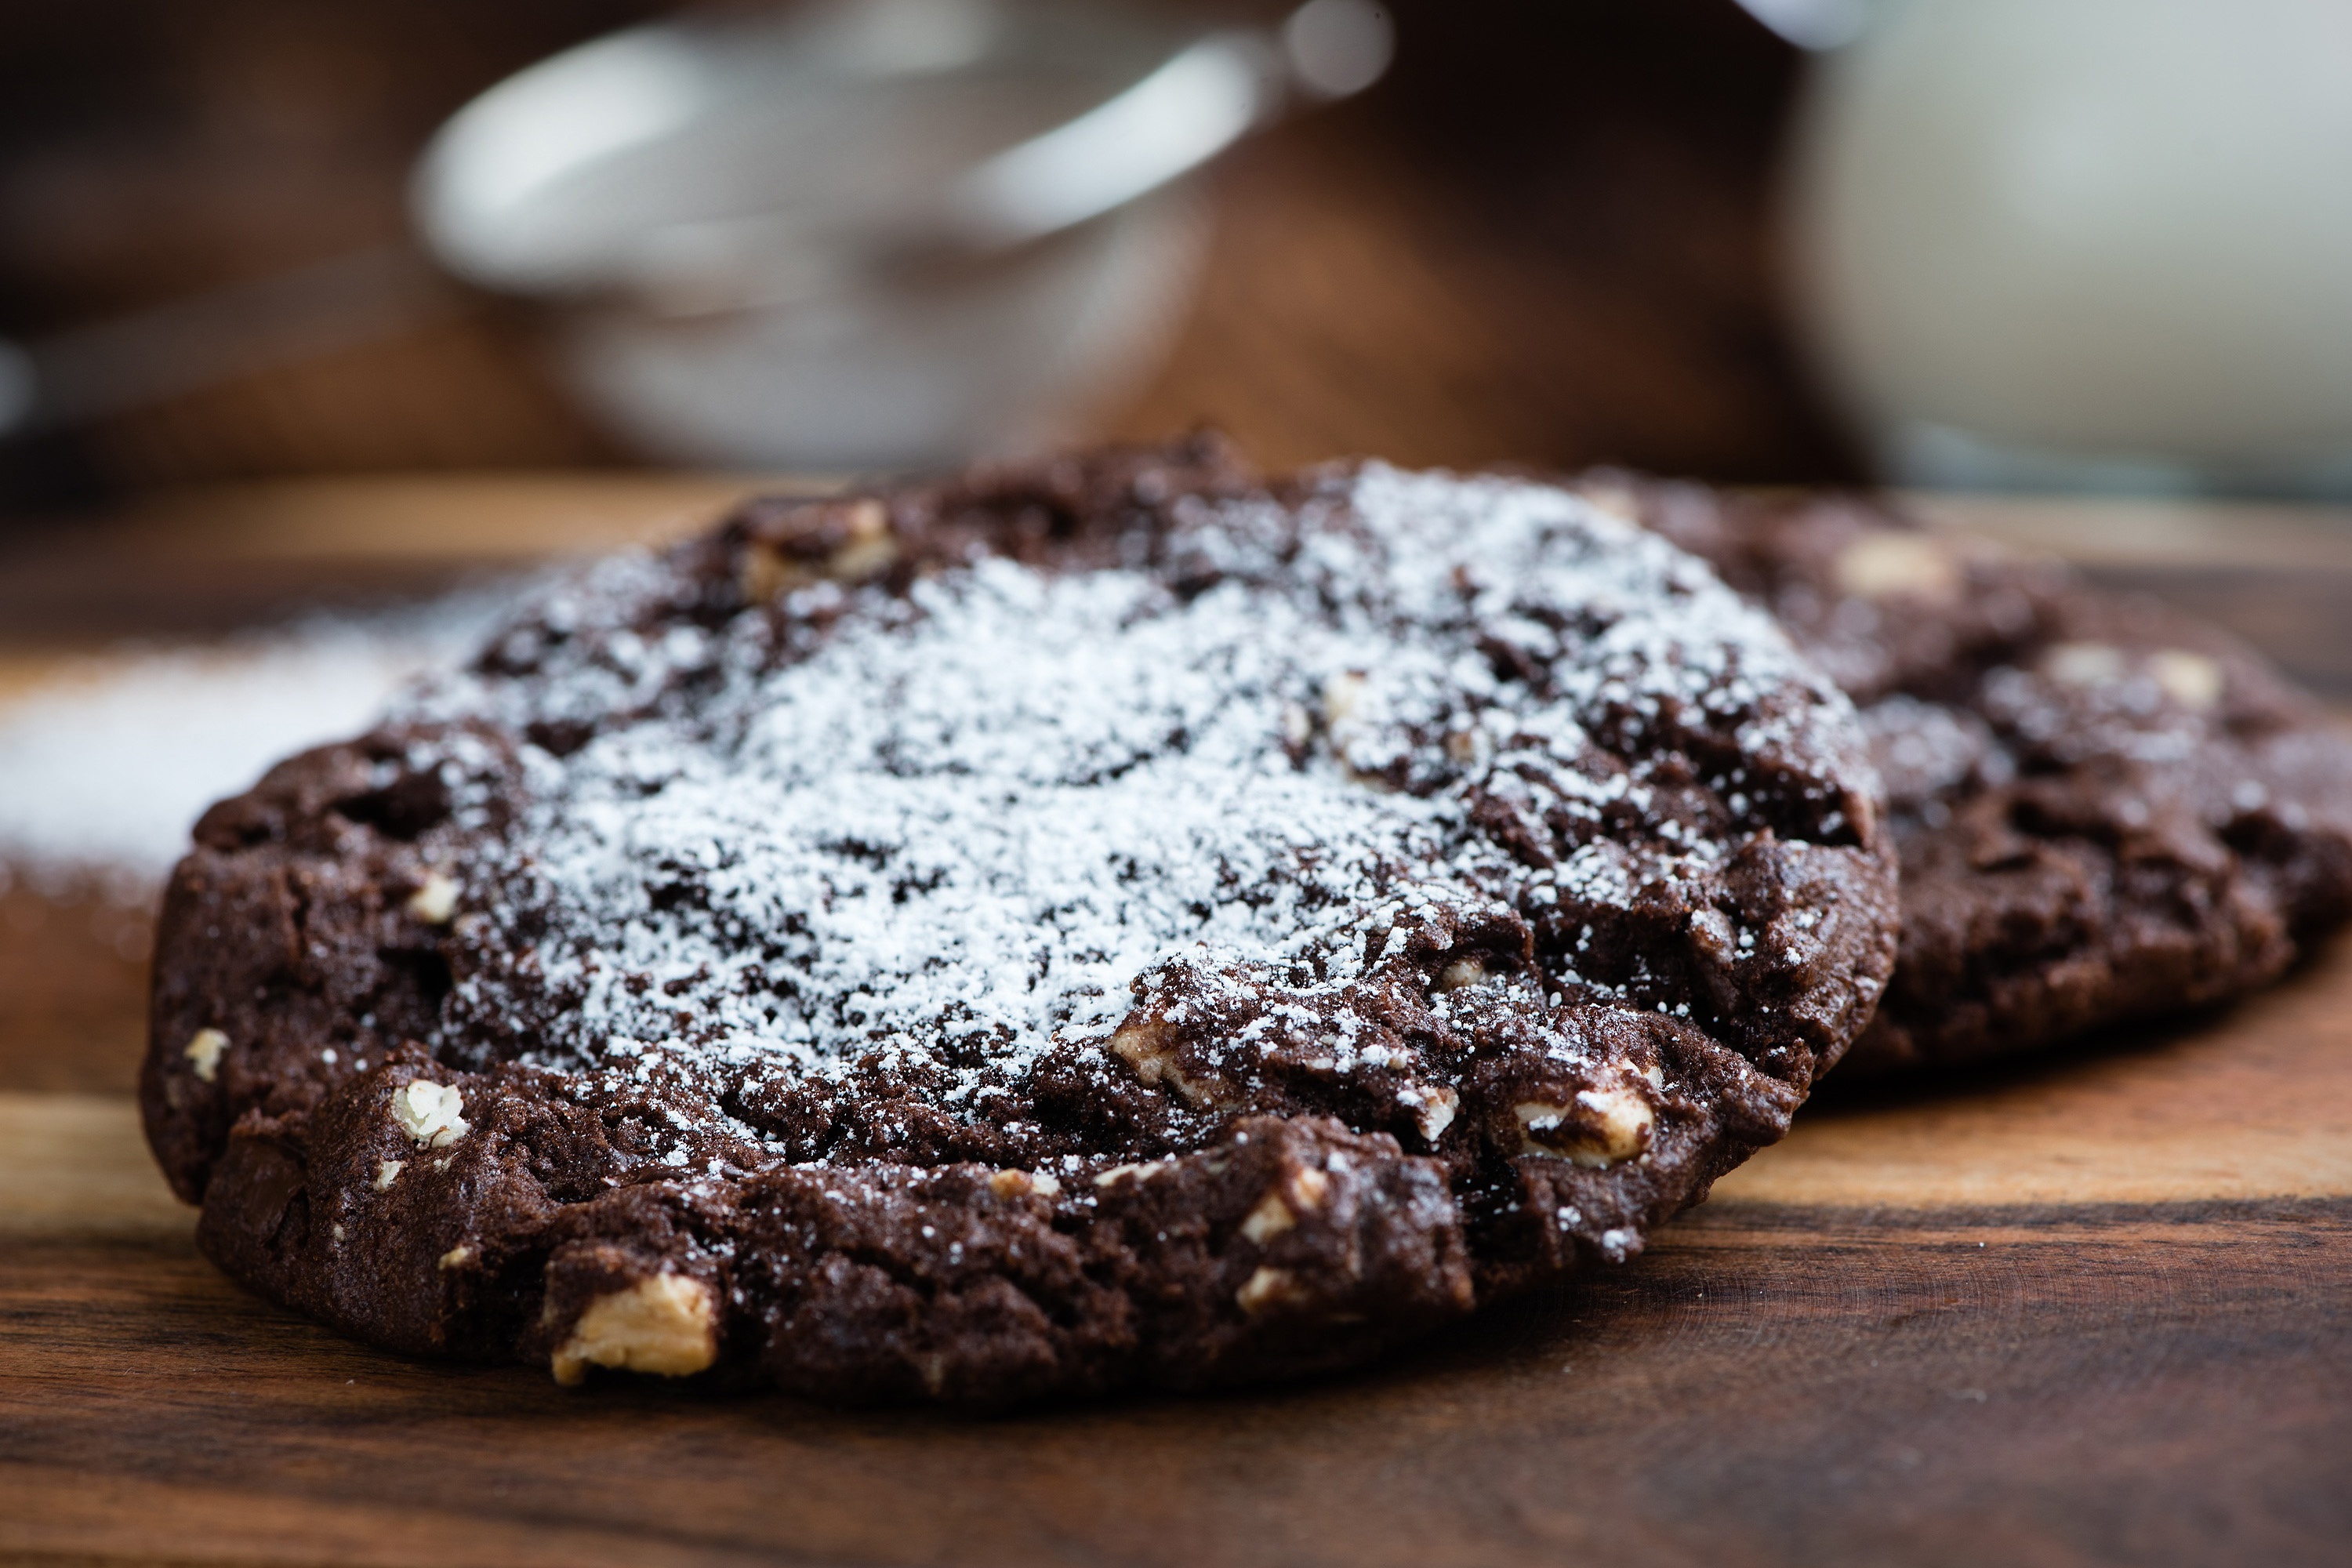
food, dish, cookies and crackers, cuisine, cookie, snack, ingredient, dessert, baking, baked goods, powdered sugar, chocolate chip cookie, finger food, biscuit, recipe, flourless chocolate cake, gluten, chocolate brownie, patty, produce, chocolate, oatmeal raisin cookies